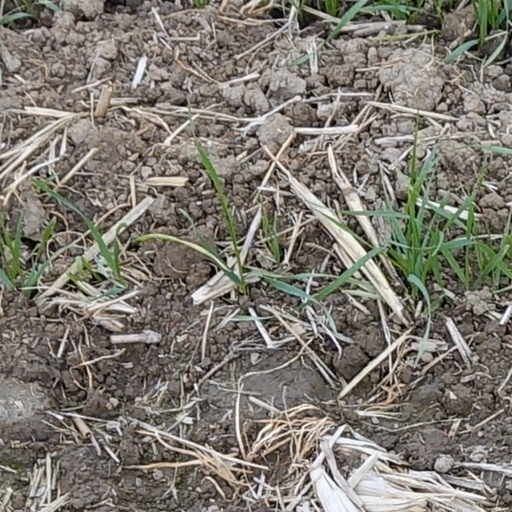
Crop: wheat